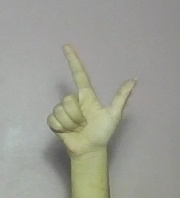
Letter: laam